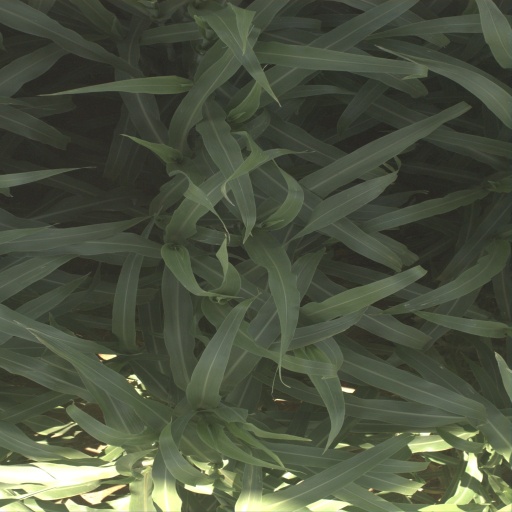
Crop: sorghum